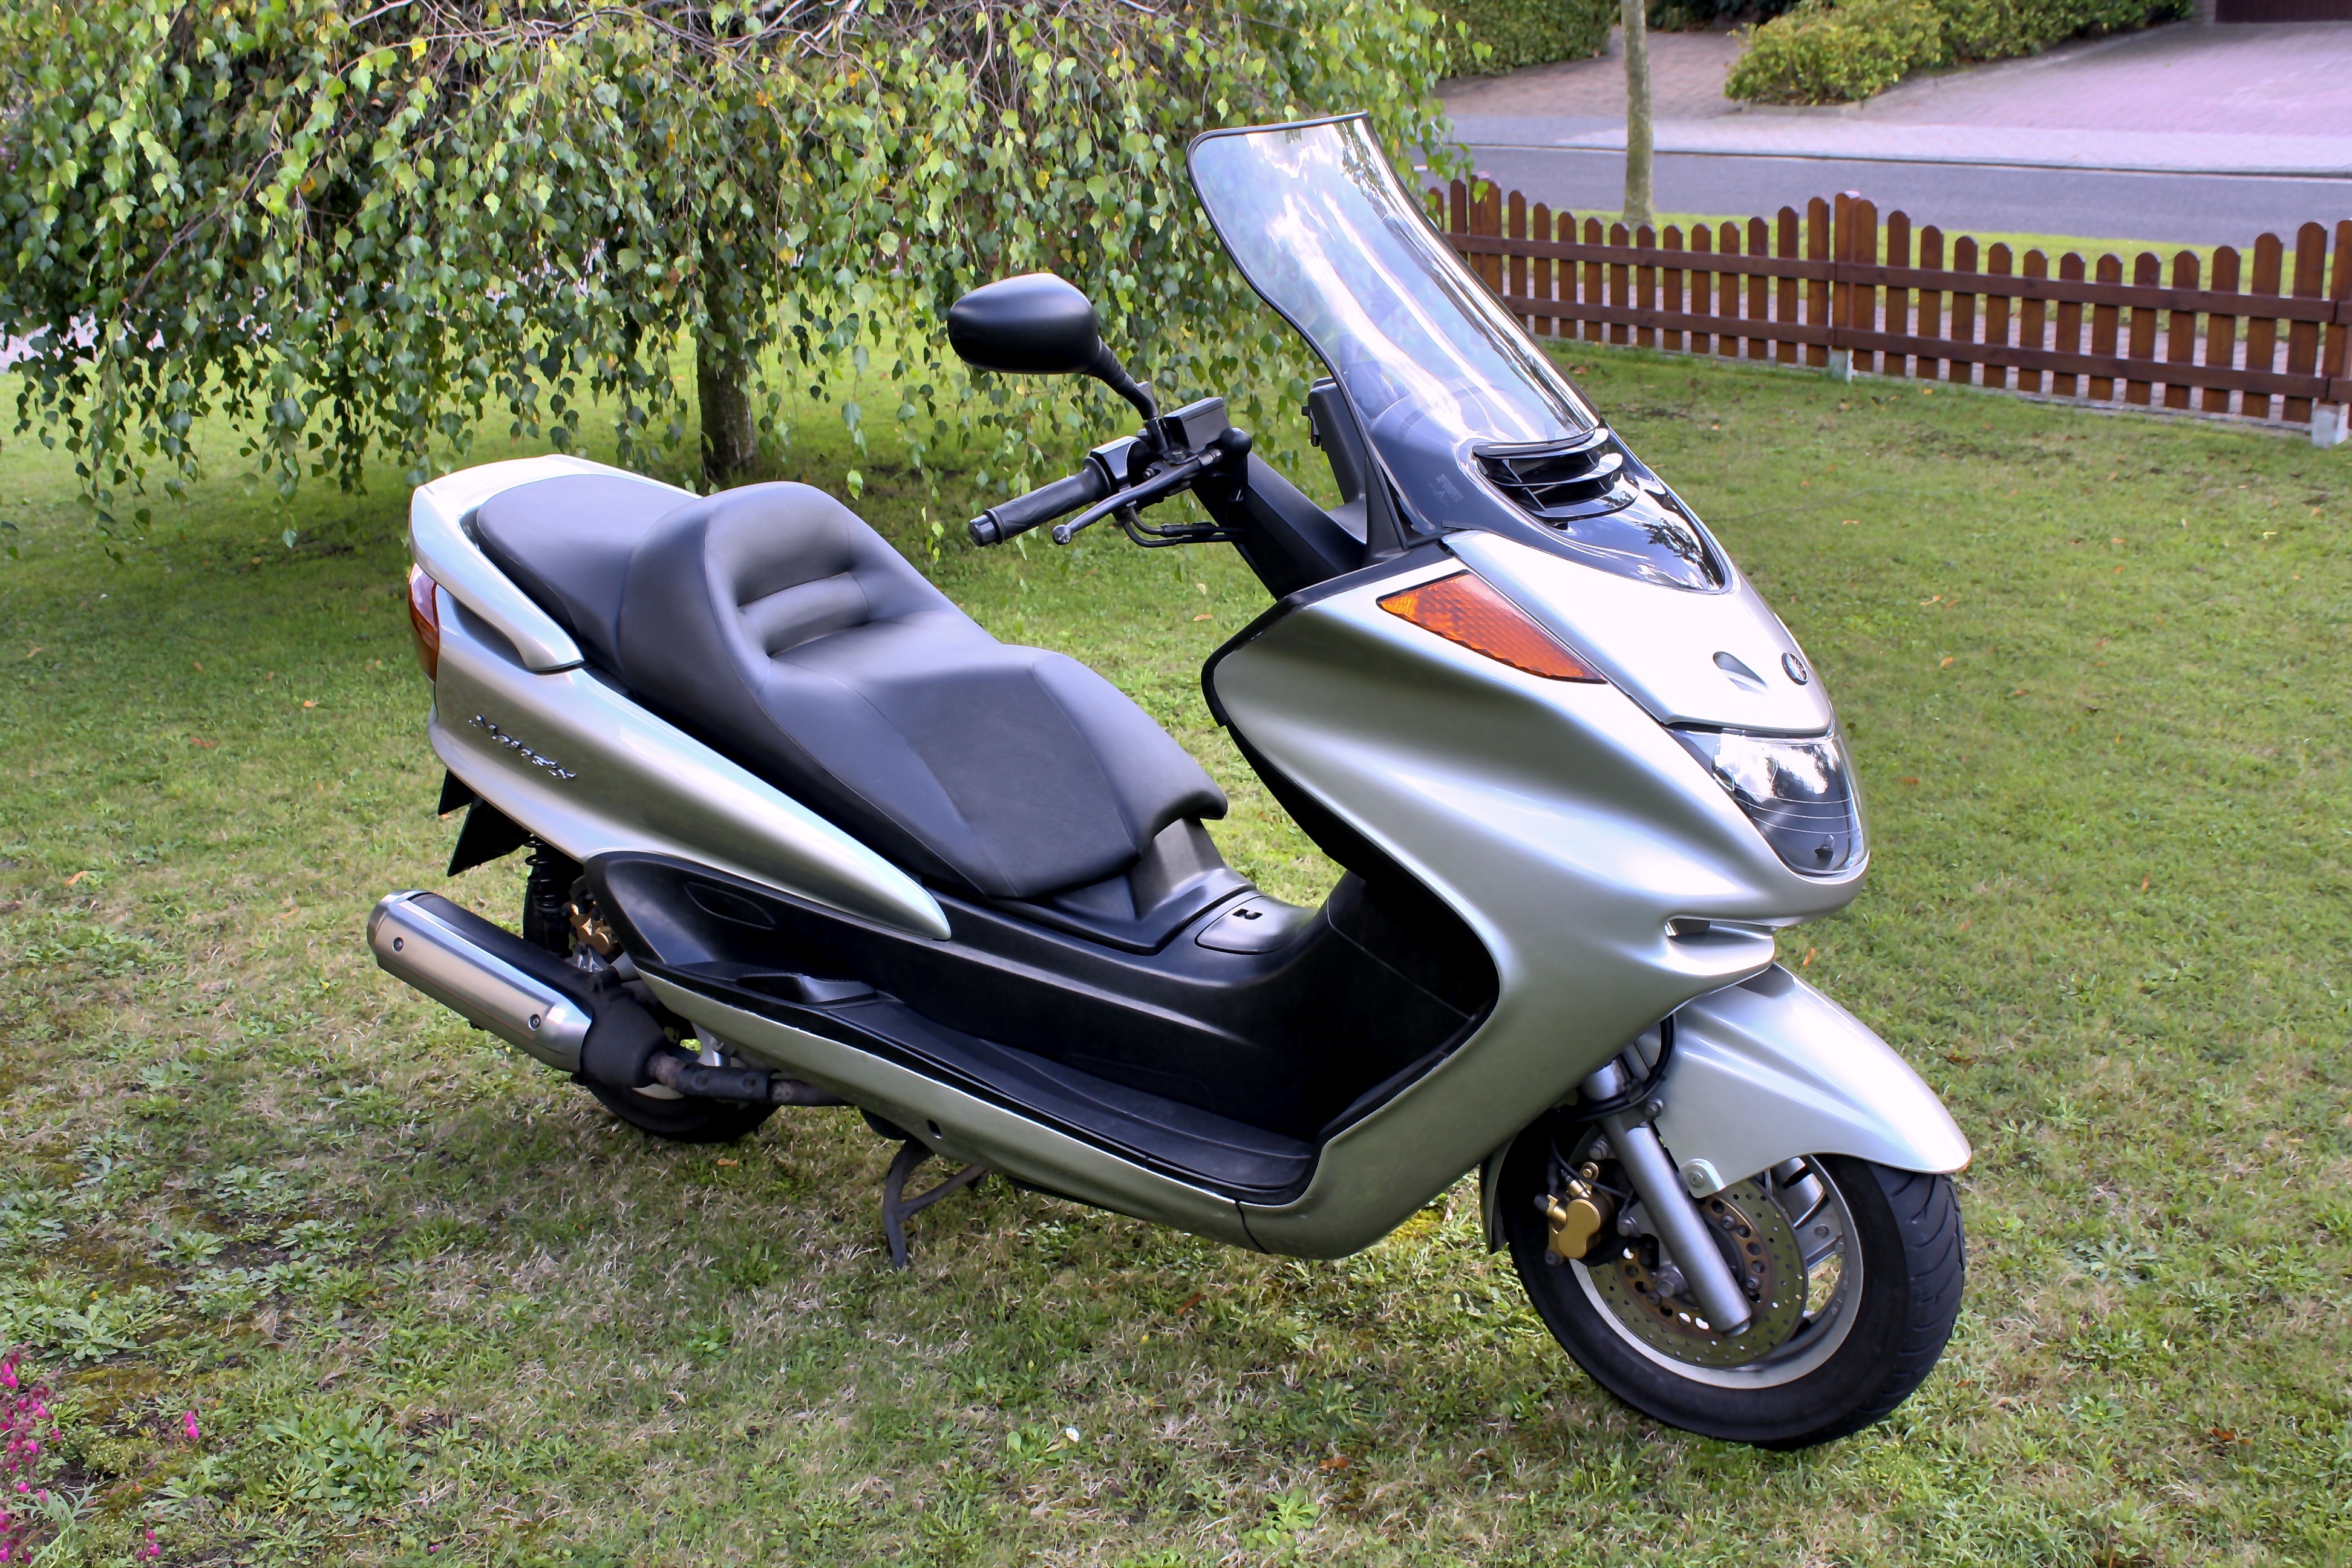
road, street, old, bike, transportation, vehicle, motorcycle, drive, ride, motorbike, moped, yamaha, scooter, motor, majesty